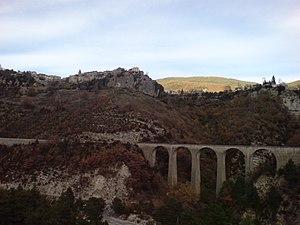
Le village perché de Méailles, dans les fr:Alpes-de-Haute-Provence, et le viaduc des Guillaumasses, de la fr:Ligne de Nice à Digne (celui au sud de la gare).
Méailles est une commune française, située dans le département des Alpes-de-Haute-Provence en région Provence-Alpes-Côte d'Azur.
La ligne de Nice à Digne est une ligne ferroviaire française à voie métrique reliant Nice à Digne-les-Bains.